English Channel

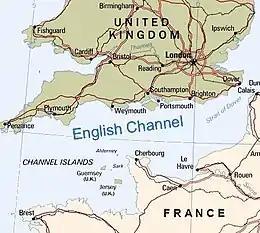
Map of the English Channel

The International Hydrographic Organization defines the limits of the English Channel as: